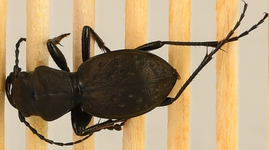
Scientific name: Omus dejeanii
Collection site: Abby Road NEON (ABBY), plot ABBY_028